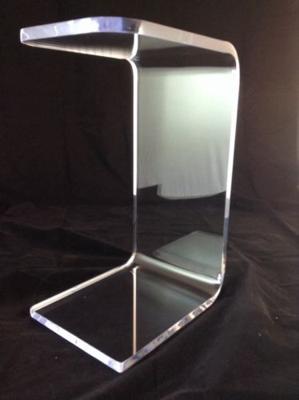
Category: table